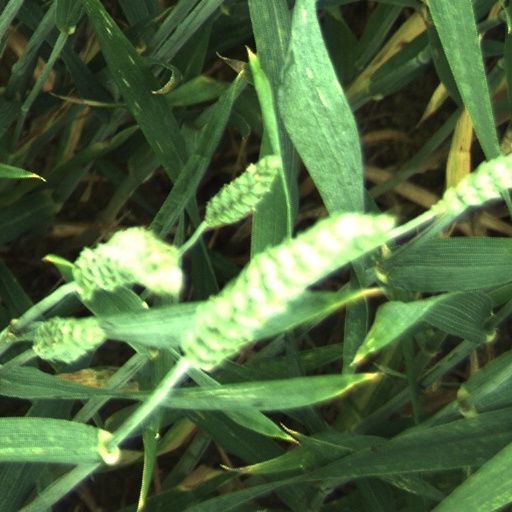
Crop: wheat